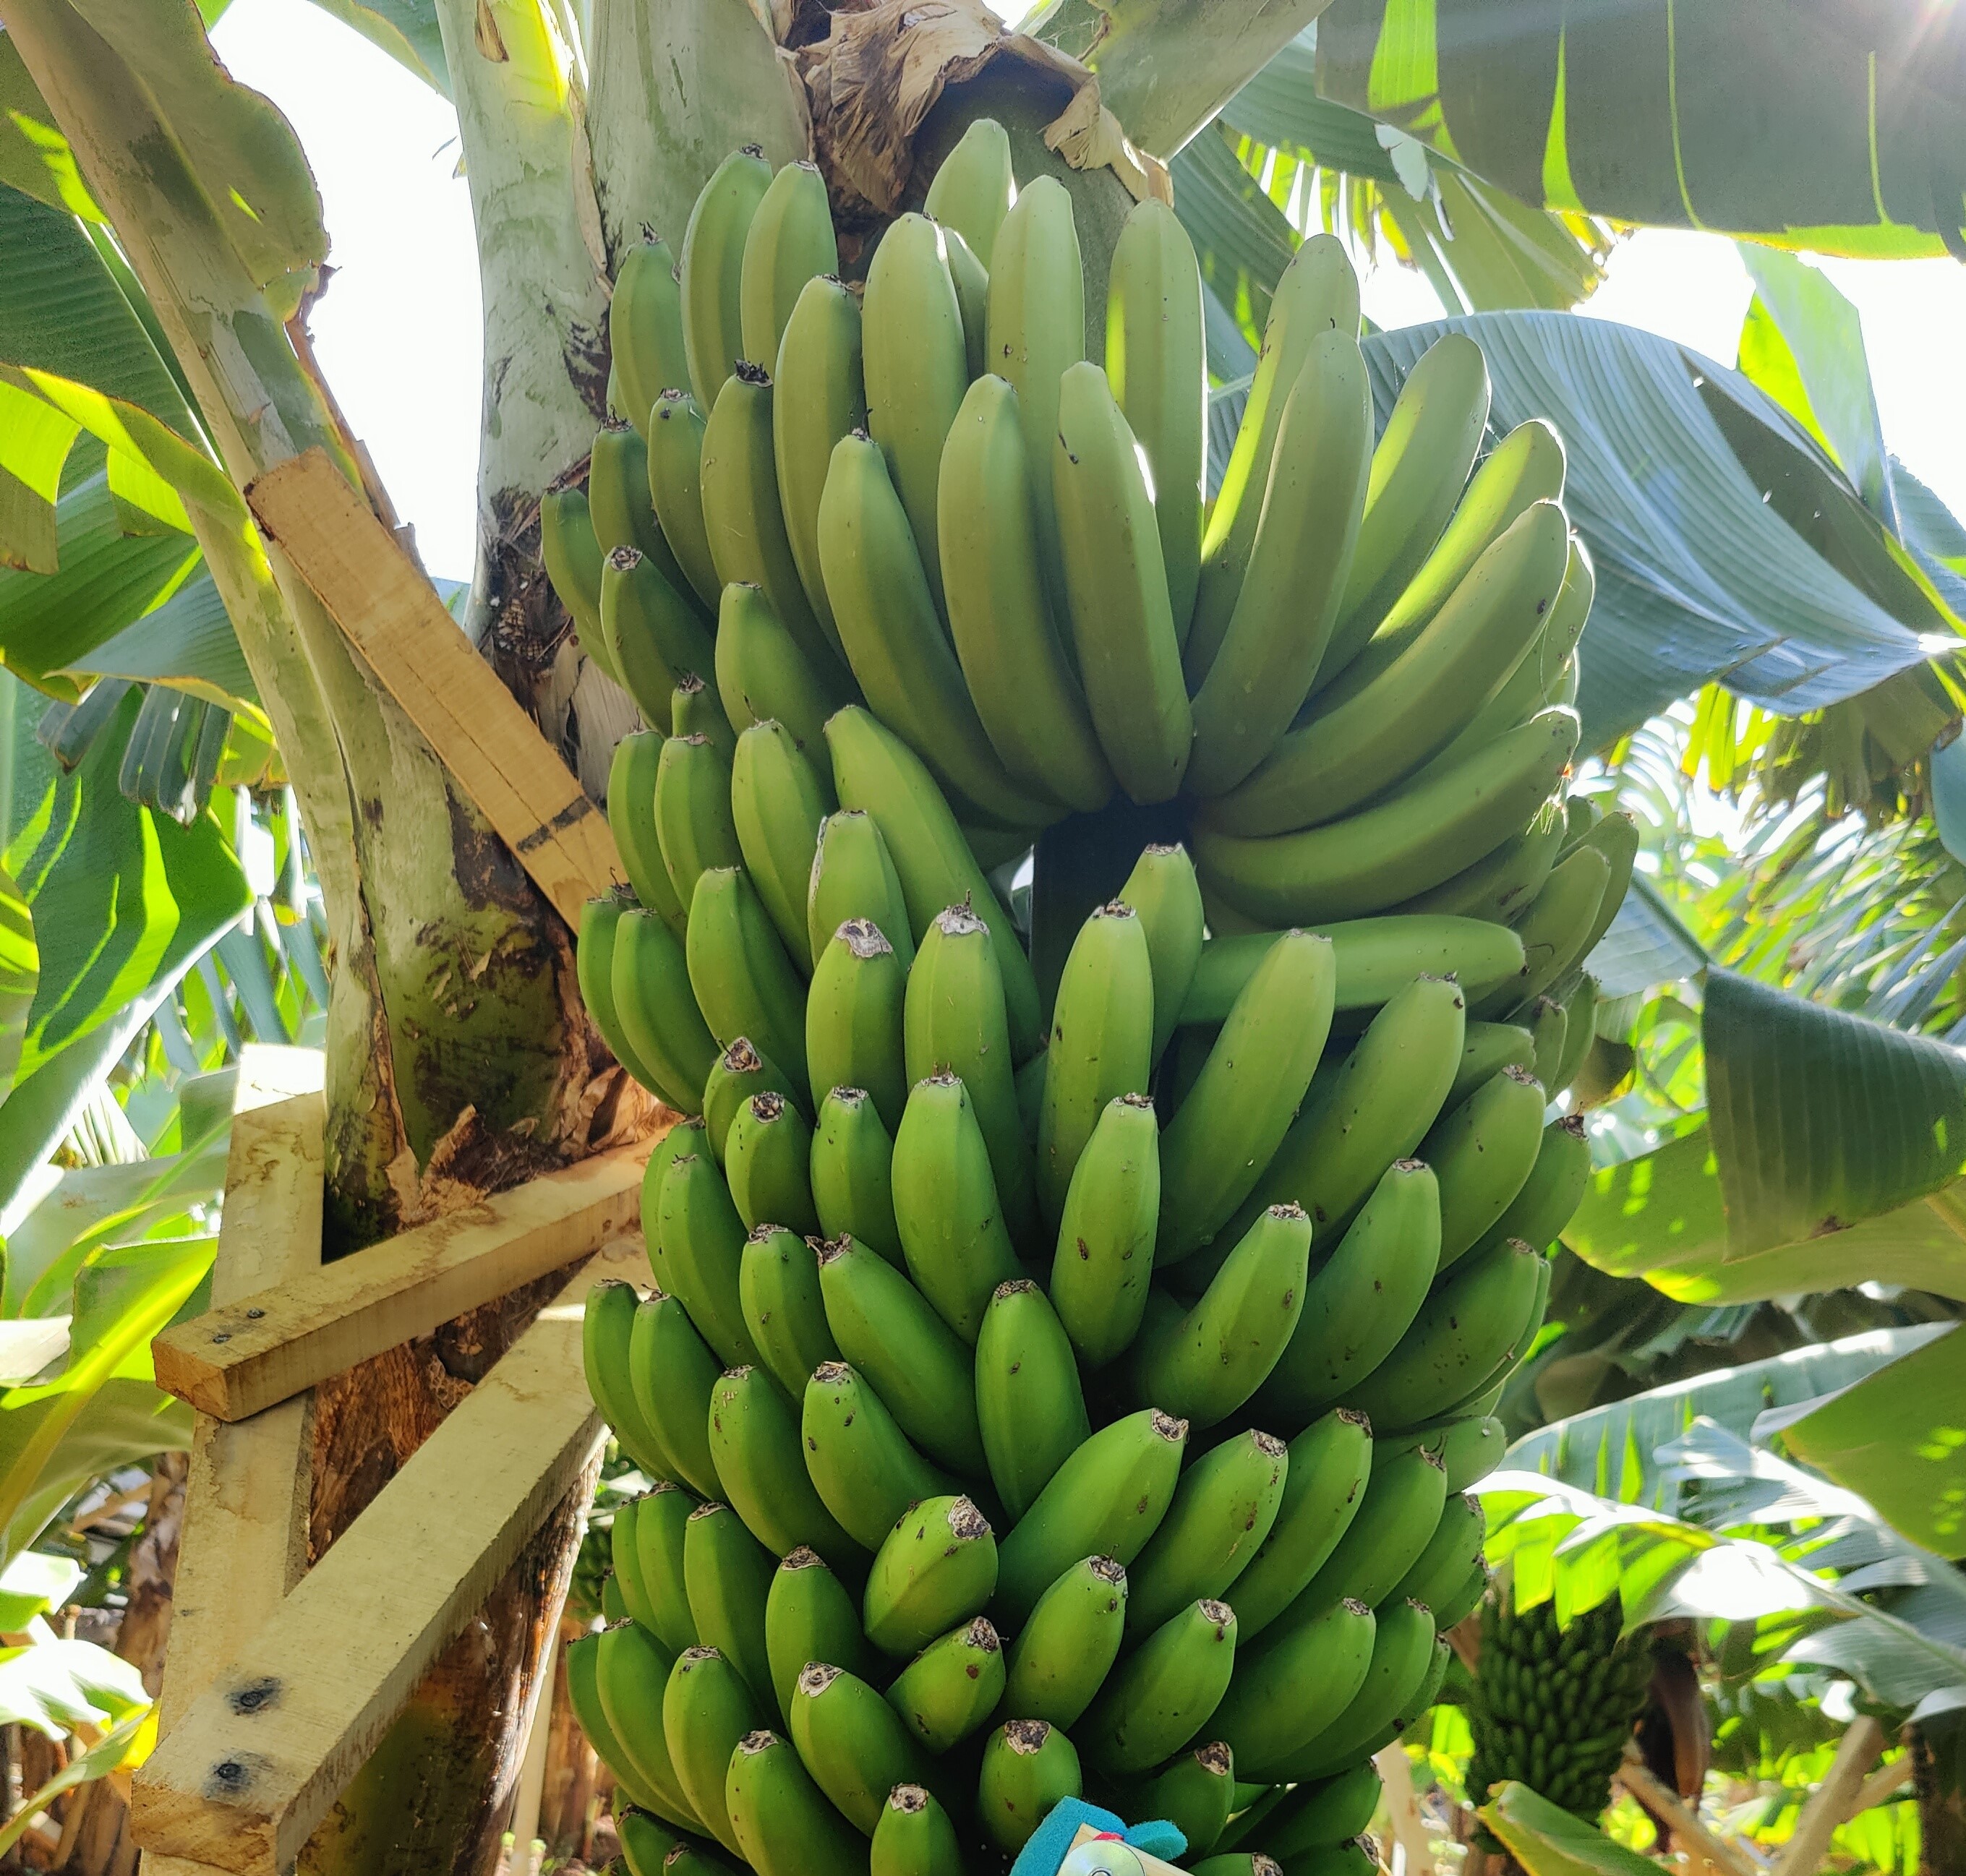
Label: Cut